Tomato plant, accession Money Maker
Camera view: horizontal (90 deg, fisheye); turntable rotation: 150 degrees
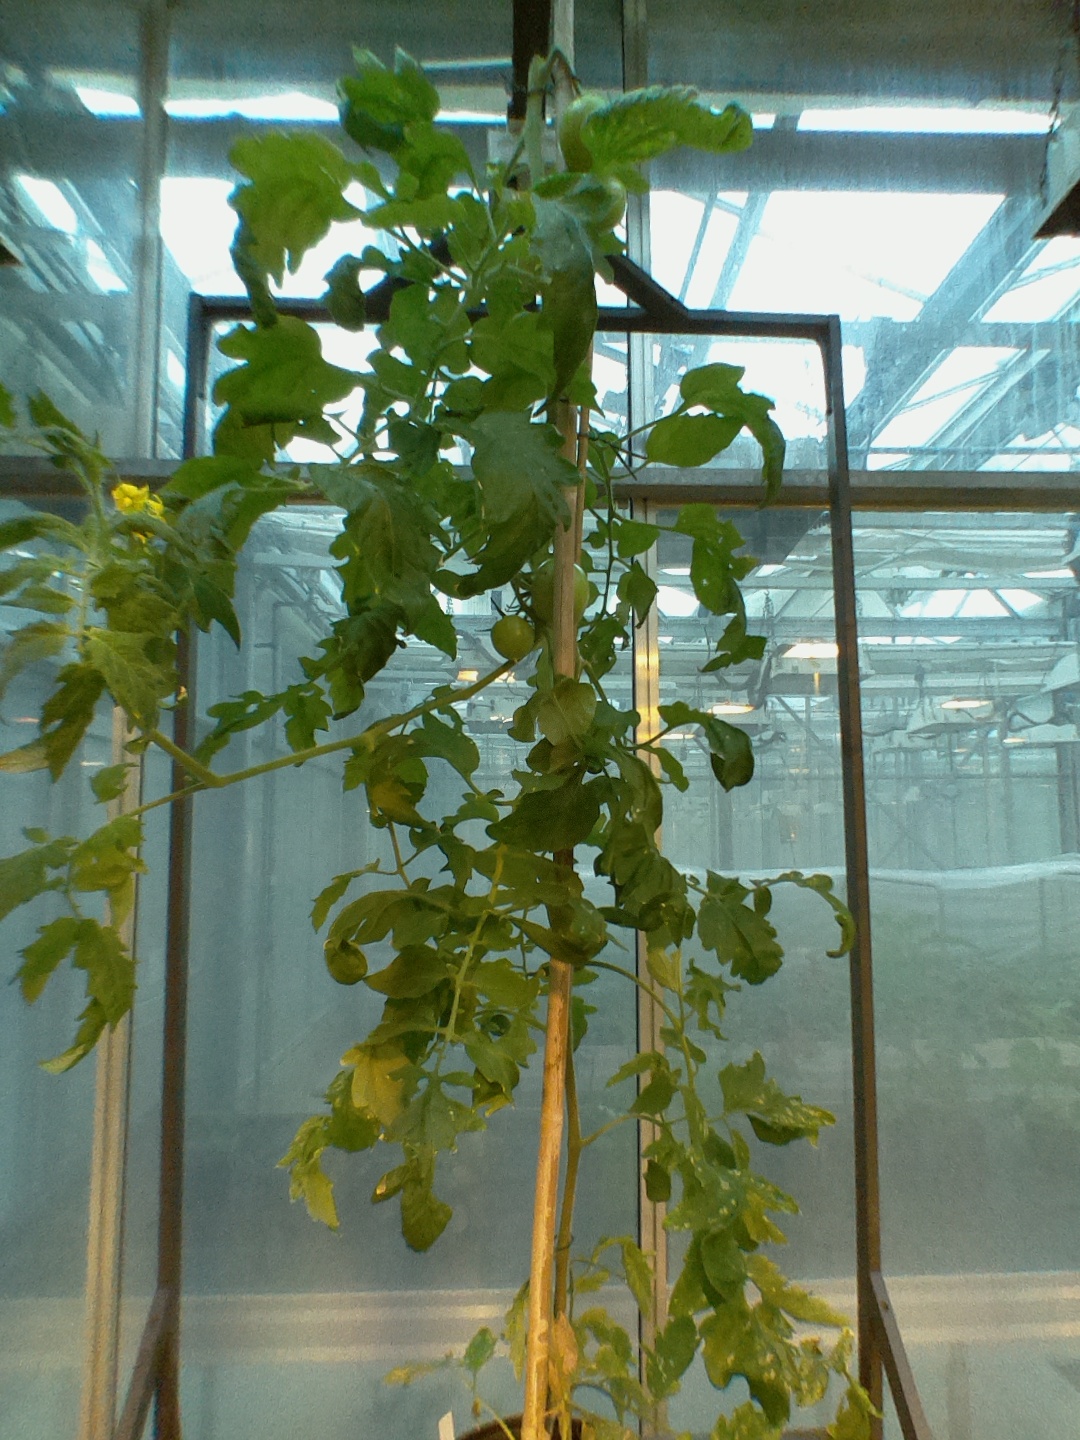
BBCH growth stage 74: 40%-50% of final fruit size